Rahim Rostami

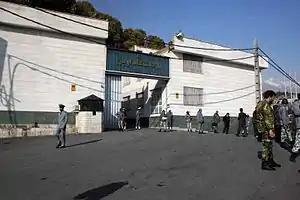
Evin prison

Rostami was immediately detained after hand-over to Iranian authorities at Teheran Khomeini airport, and transported to Evin prison, a known torture prison north west of Teheran where regime critics are held. The prison is notorious for torturing political prisoners, initially documented in 2004 by Human Rights Watch in the report ""Like the Dead in Their Coffins": Torture, Detention, and the Crushing of Dissent in Iran" published on the web page of the United Nations High Commissioner for Refugees.